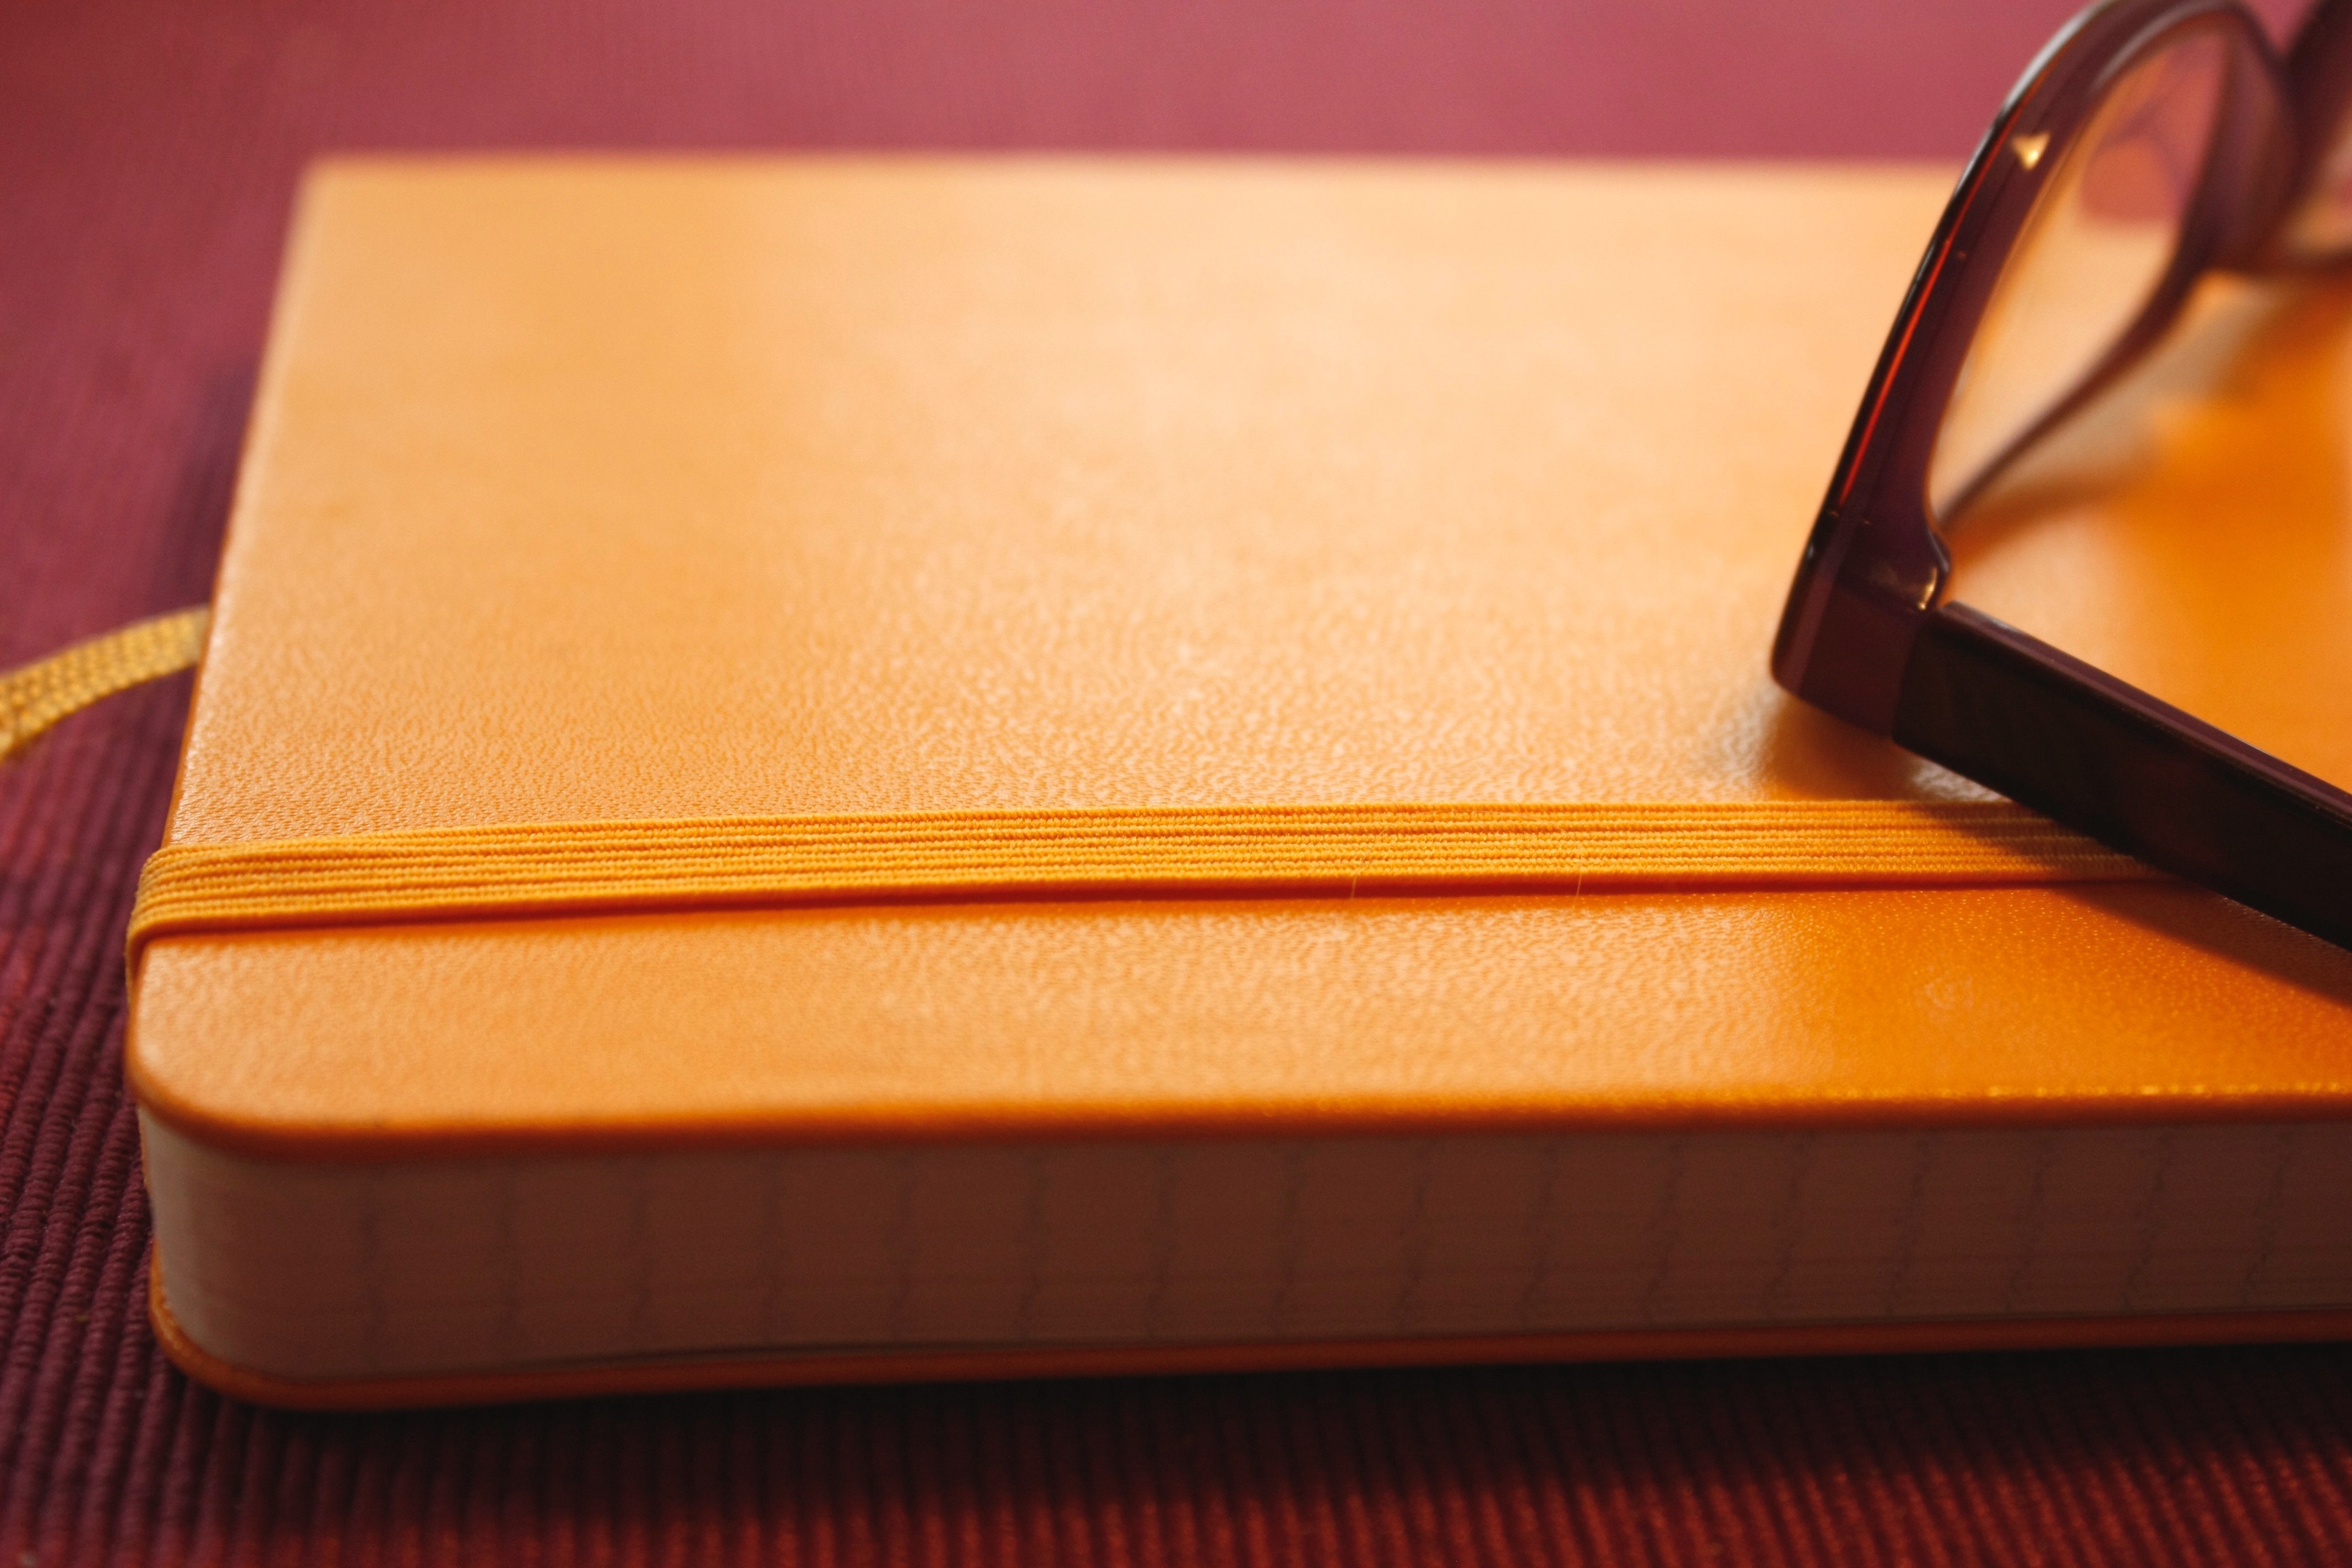
leather, wallet, brand, glasses, fashion accessory